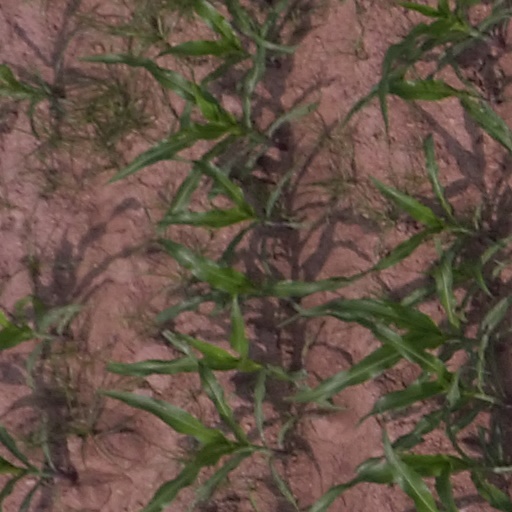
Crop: maize; corn